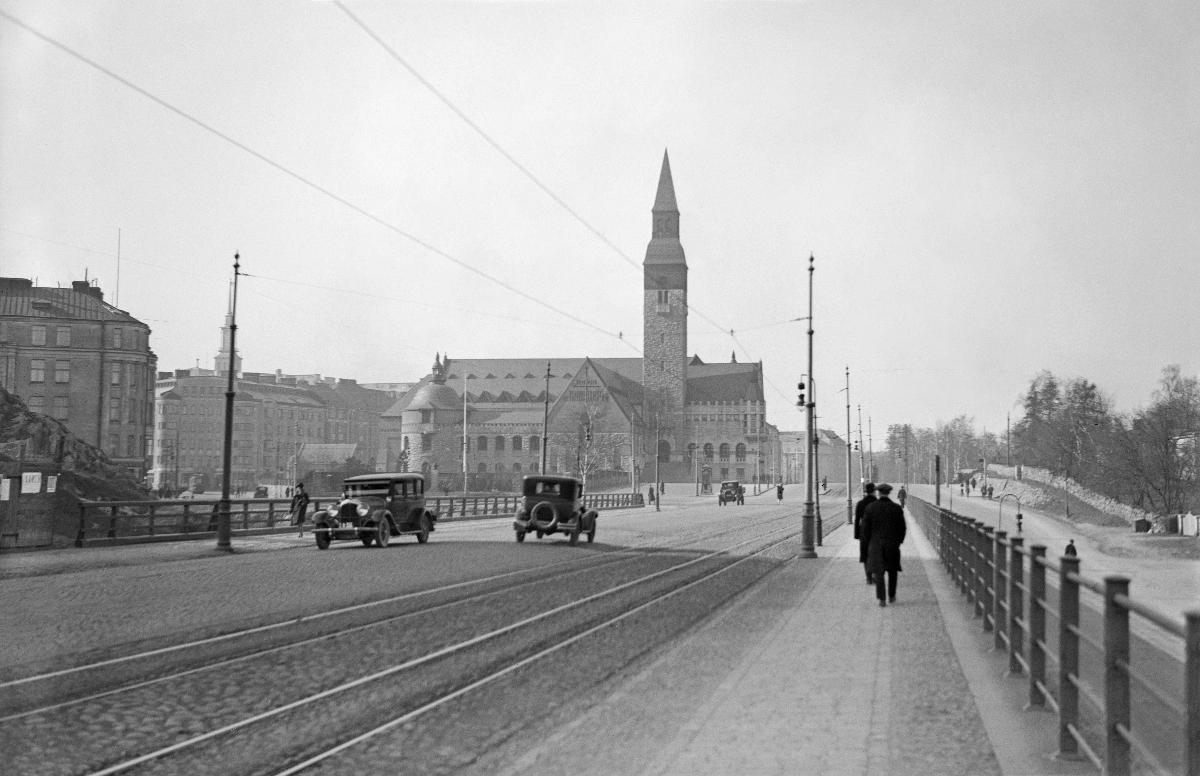
Suomen Kansallismuseo
Finlands Nationalmuseum; Finnish National Museum
sisällön kuvaus: Näkymä kohti Suomen Kansallismuseota, Helsinki 1930. content description: View towards Finnish National Museum in Helsinki 1930. innehållsbeskrivning: Utsikt mot Finlands Nationalmuseum, Helsingfors 1930.
Kuvaaja: Sundström, Hugo, kuvaaja
Vuosi: 1930
Paikka: Suomi, Uusimaa, Helsinki, Mannerheimintie Helsinki; Suomi
Aiheet: arkkitehtuuri; rakennukset; kadut; HBL; architecture; buildings; streets; museums; cities; city; arkitektur; byggnader; gator; museer; bilar